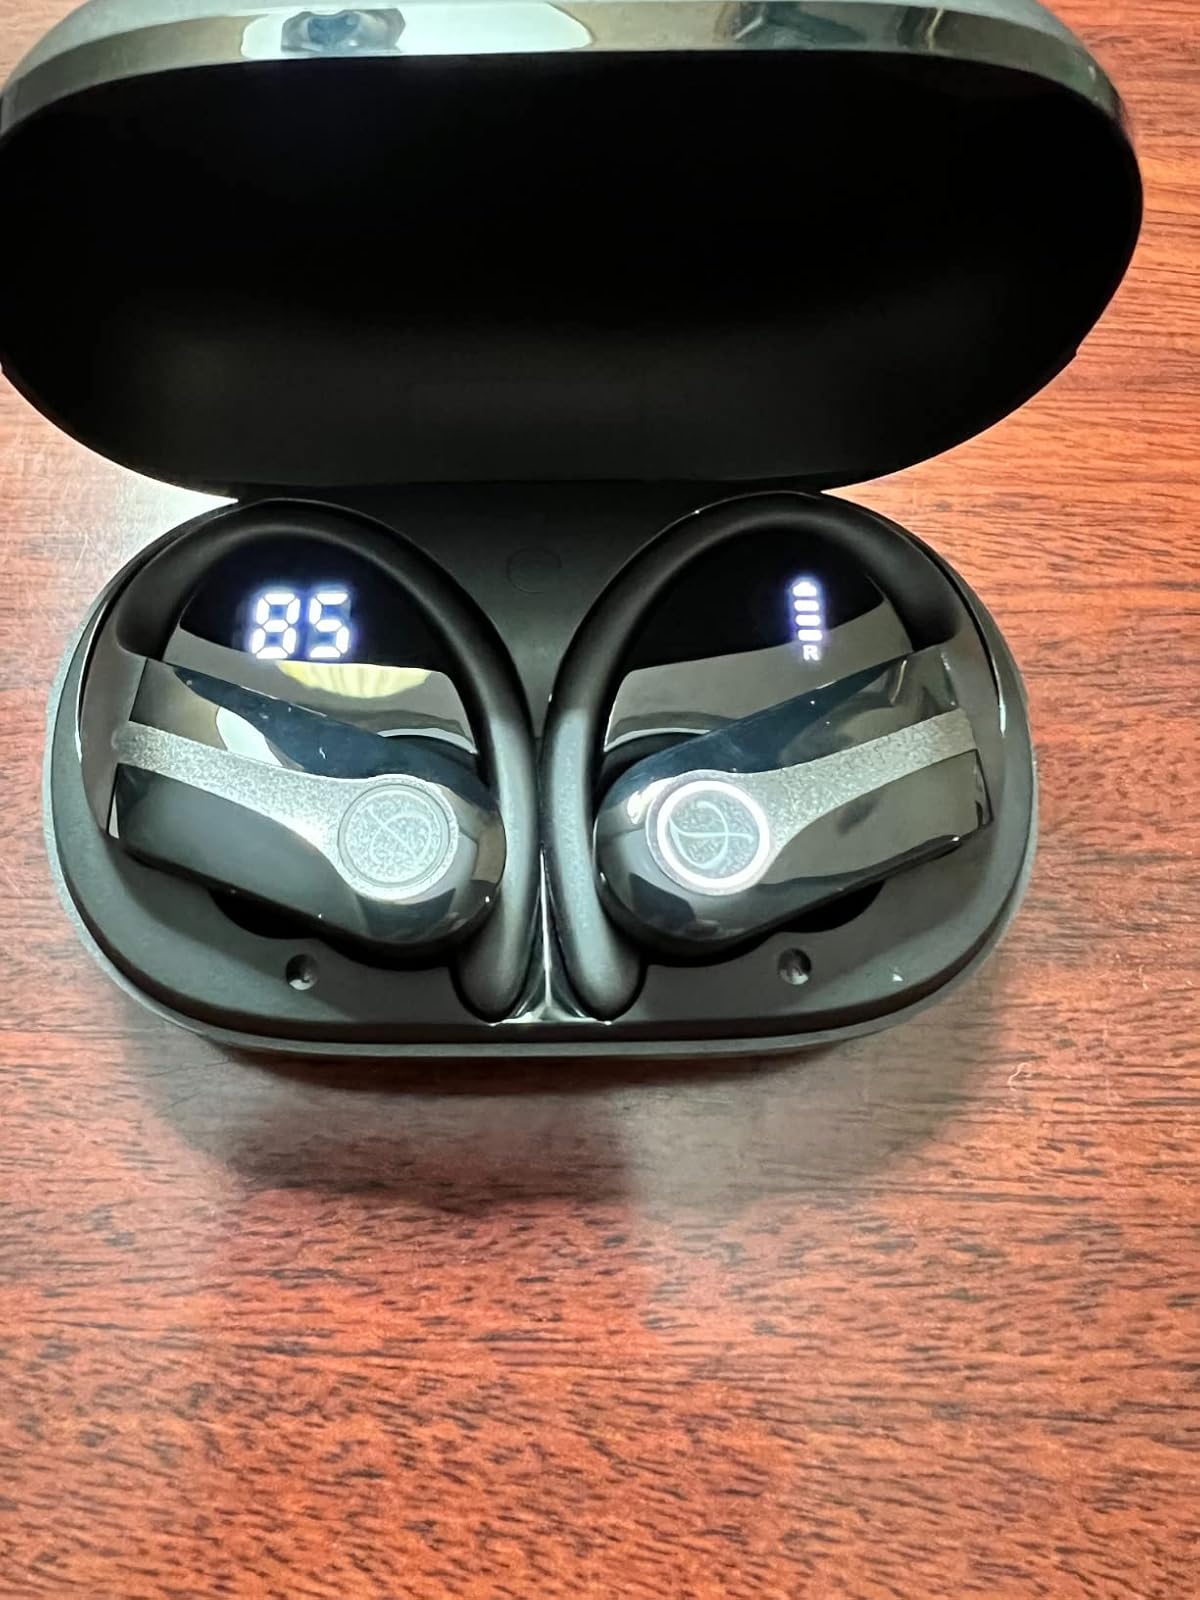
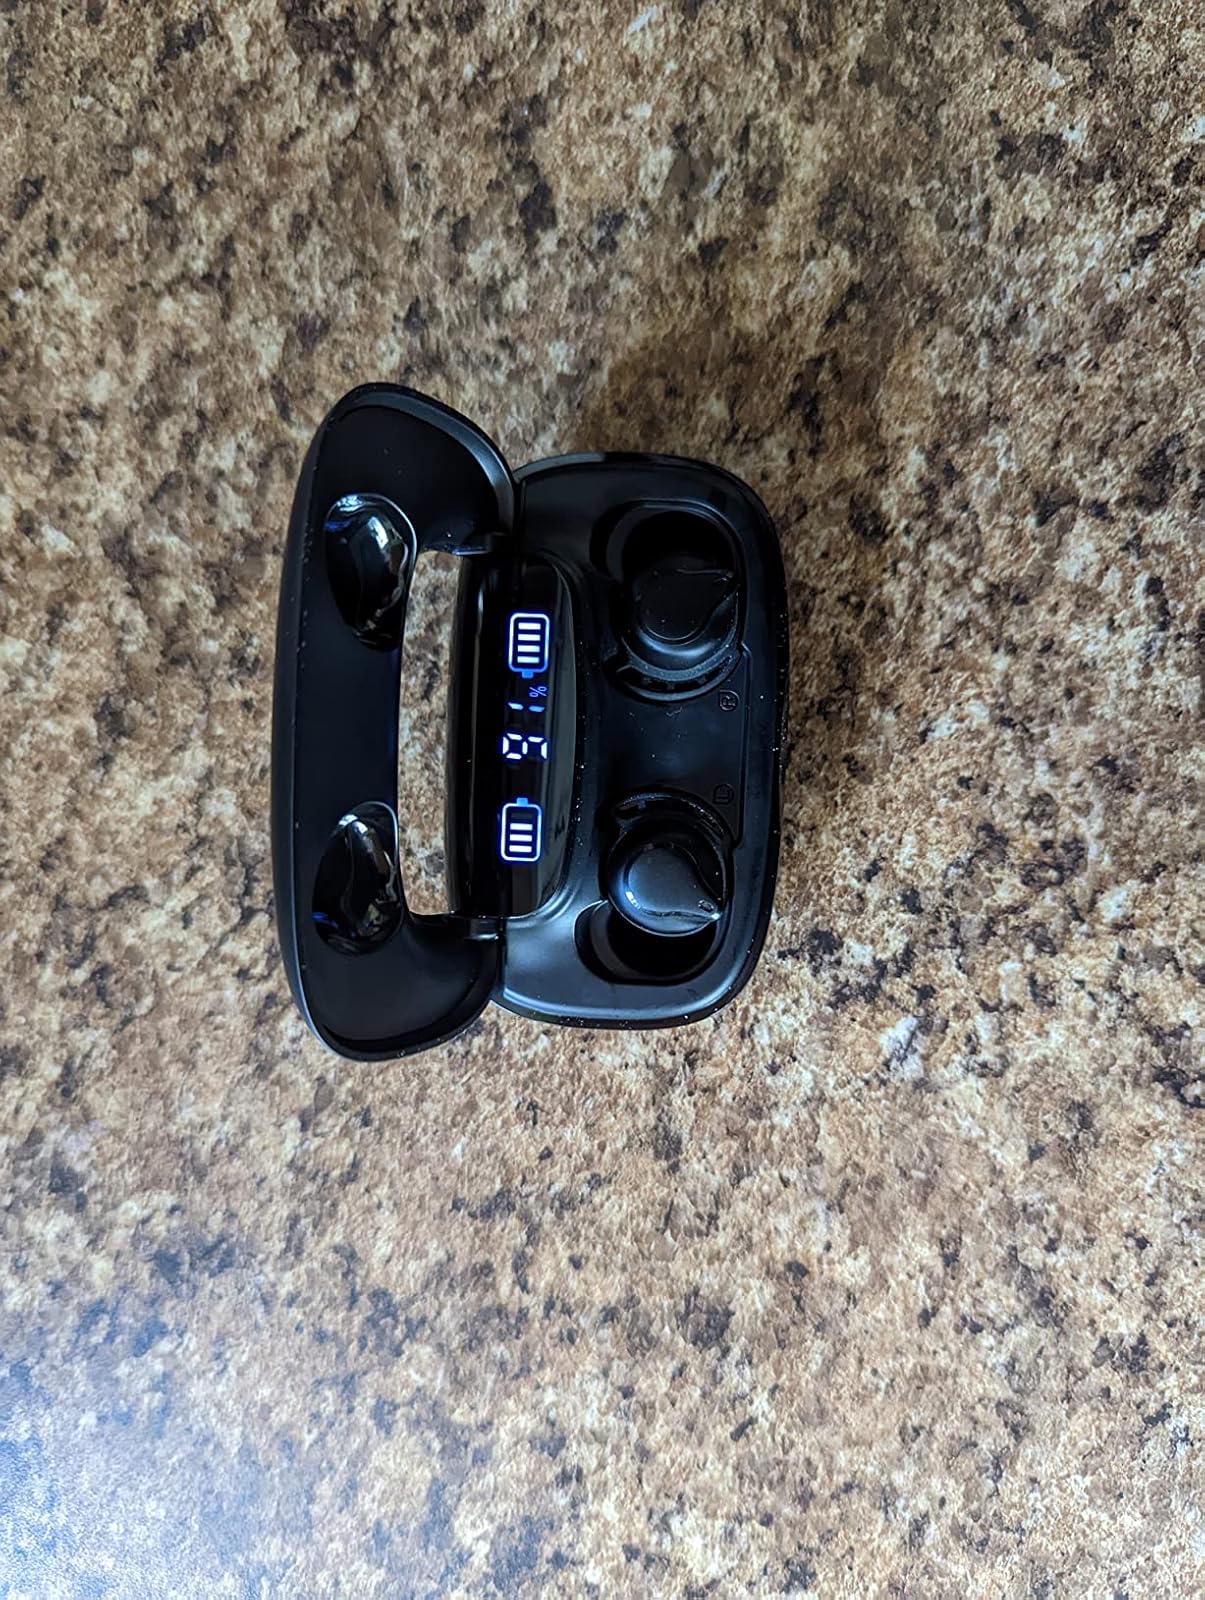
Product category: earbuds
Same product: no